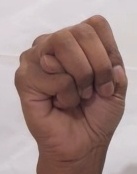
ASL sign: M